Prema Tarangalu

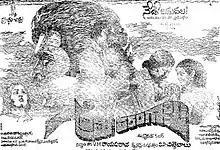
Poster

Prema Tarangalu is a 1980 Indian Telugu-language film directed by S. P. Chitti Babu. The film stars Krishnam Raju, Jayasudha, and Chiranjeevi. It is a remake of the Hindi film "Muqaddar Ka Sikandar" (1978).